Fort Ward (Washington)

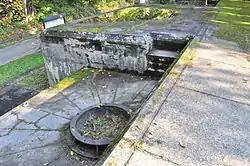
Battery Vinton, 2013

Fort Ward is a former United States Army coastal artillery fort, and later, a Navy installation located on the southwest side of Bainbridge Island, Washington, along Rich Passage.